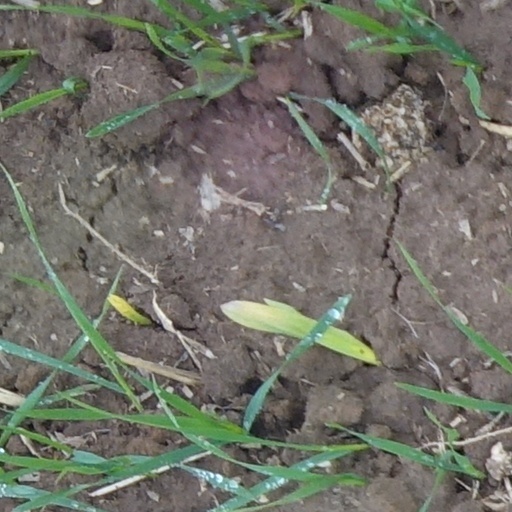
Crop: wheat